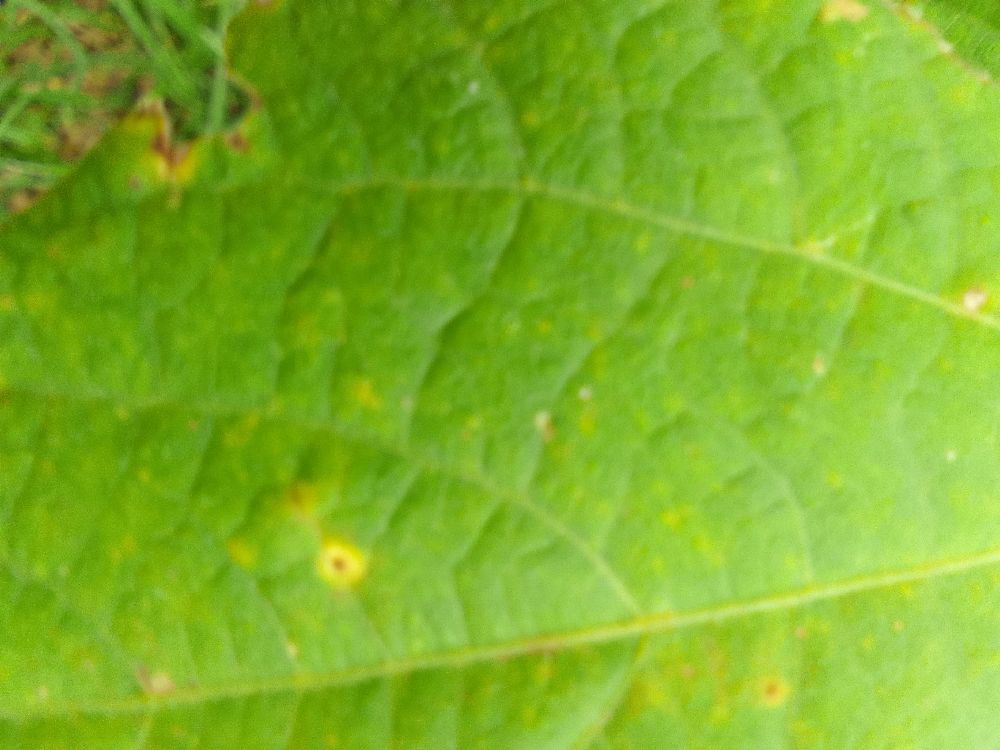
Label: rust